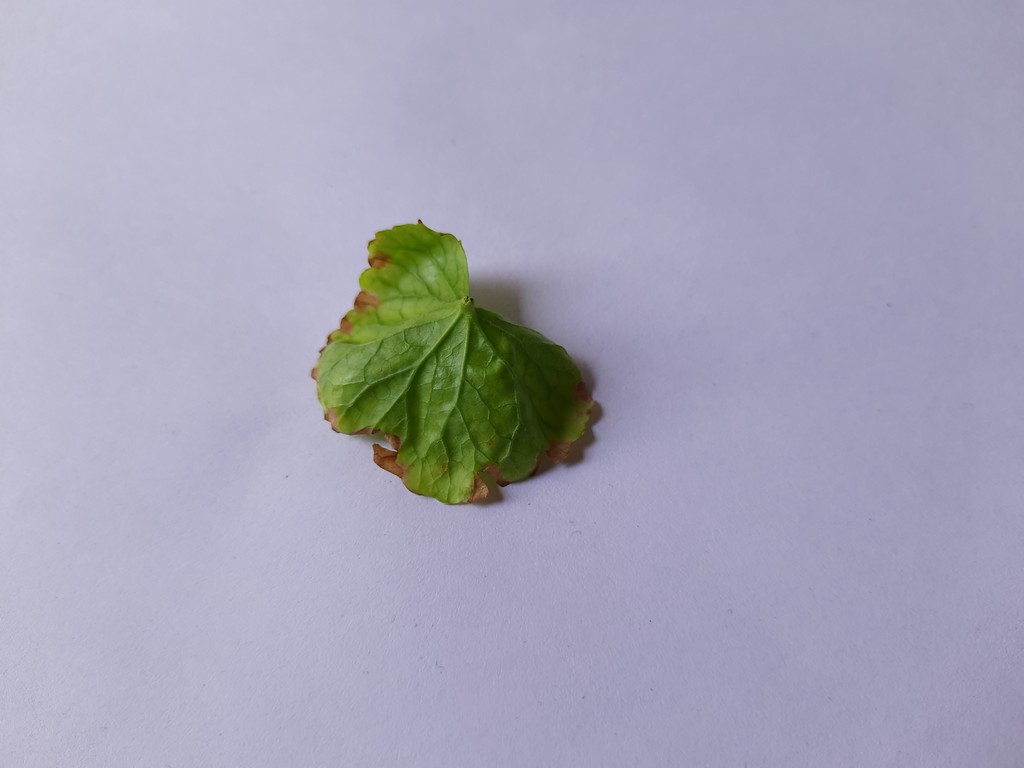
Label: Unhealthy